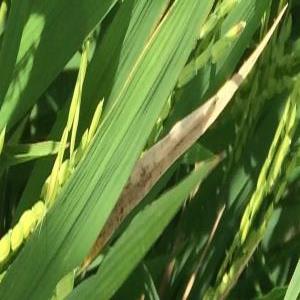
Disease: Bacterialblight